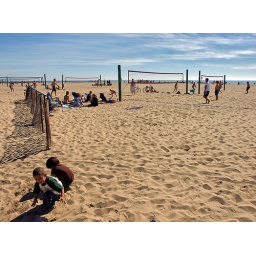
life in the Los Angleses :) sunny saturday on the beach of Pacific ocean